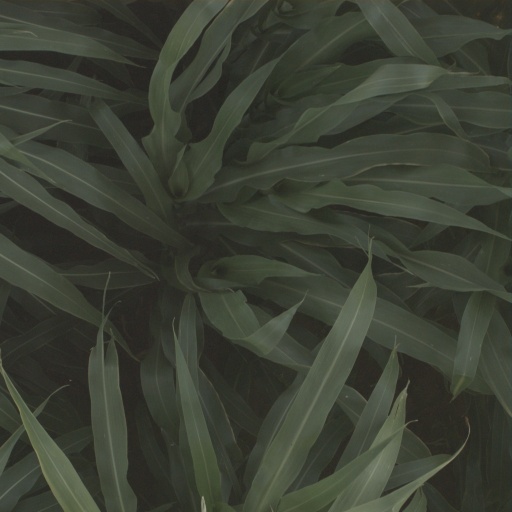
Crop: sorghum